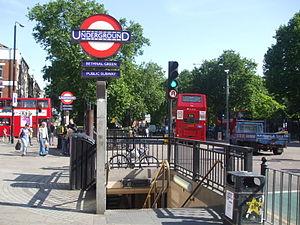
Bethnal Green est une station du métro de Londres, sur la Central line.
Bethnal Green est un district qui fait partie du borough londonien de Tower Hamlets. Il est situé à 5,3 kilomètres au nord-est de Charing Cross. Globe Town occupe le secteur est.